Mary Pulsifer Ames

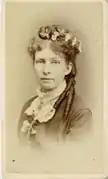
Mary Pulsifer Ames

Mary Ellen Pulsifer Ames ( Pulsifer; 1843 – March 21, 1902) was an American botanist.